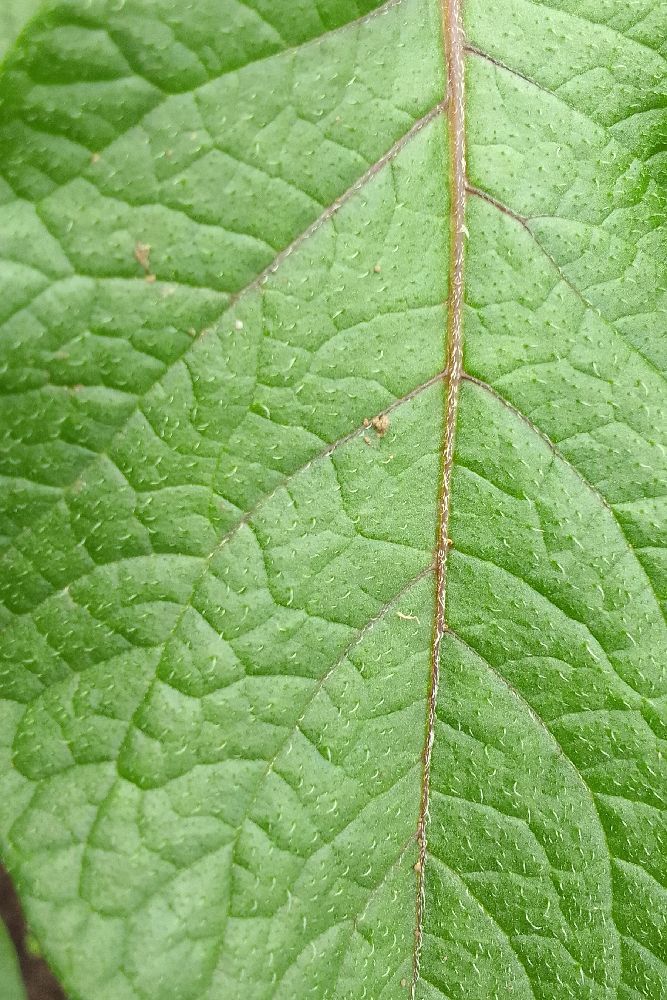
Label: Healthy